Søren Gyldendal

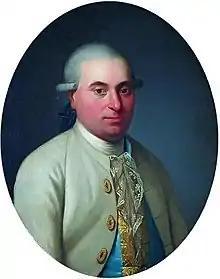
Portrait of Søren Gyldendal

Søren Gyldendal (12 April 1742 – 8 February 1802) was a Danish bookstore owner who founded Gyldendal which became Denmark's largest publishing house.